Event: Nepal Earthquake
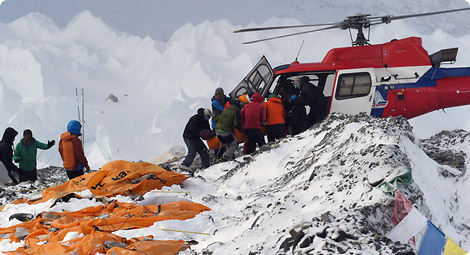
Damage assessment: damage